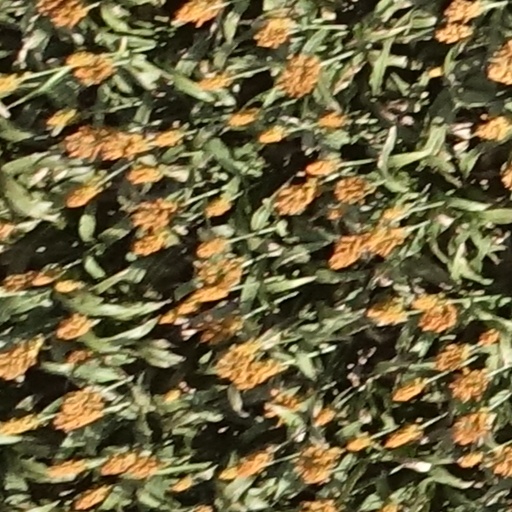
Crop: sorghum